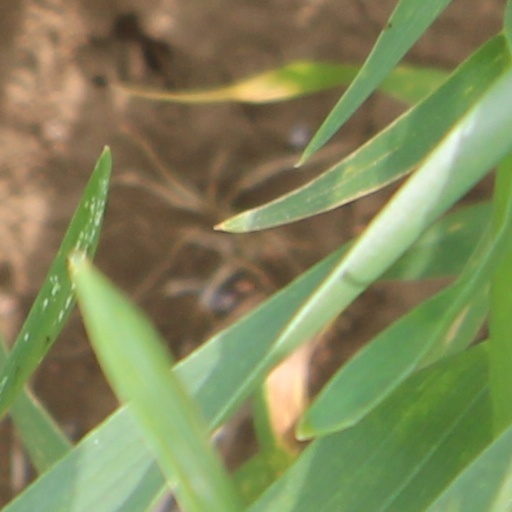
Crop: wheat